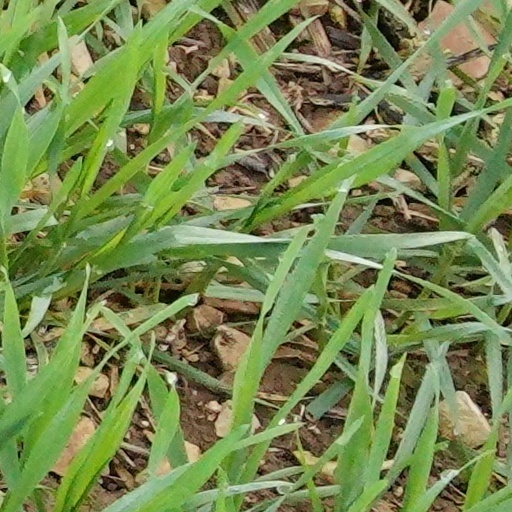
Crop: wheat